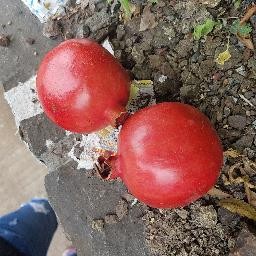
Fruit: Pomegranate
Quality: Good